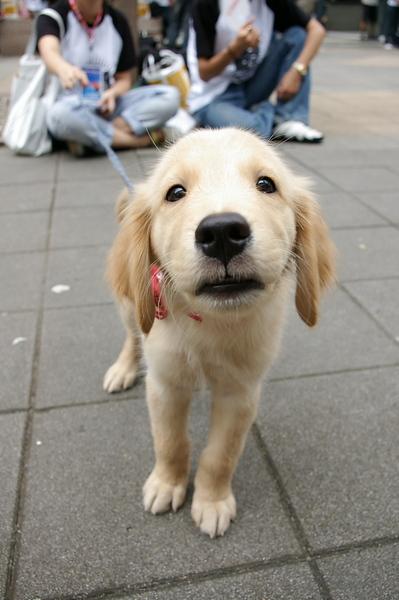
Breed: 5355-n000126-golden_retriever